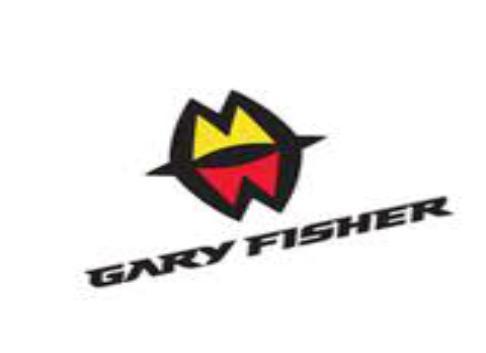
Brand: gary fisher
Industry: Transportation